Willys M38A1

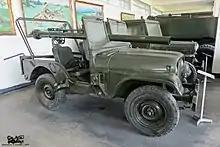
An ex-Bangladesh Army (obtained from surrendered Pakistan Army stocks in 1971) M38A1C with M40 recoilless rifle, in the Bangladesh Military Museum.

South Korea produced its own versions of the Willys M38A1 MD jeep, the Keohwa KH-5GA1/A2 and the Kia KM410. These models entered service with the Republic of Korea Armed Forces in 1978 and were also exported to other countries, namely Bangladesh, Chad, Iran, Lebanon, Malaysia and Sri Lanka.